Charlotte Latin School

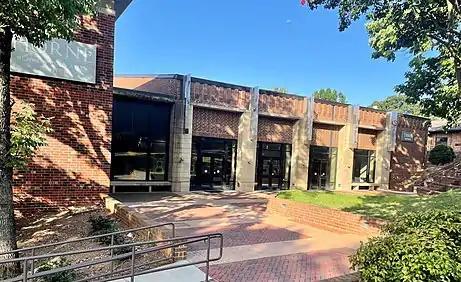
The Horne Performing Arts Center & Thies Auditorium.

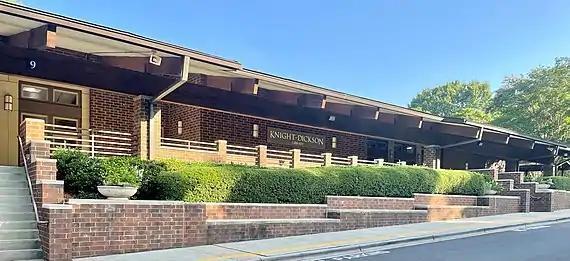
The Knight-Dixon Library.

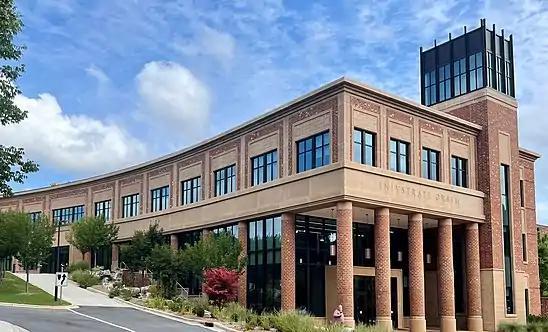
The Inlustrate Orbem ("Enlighten the World") Building, opened in 2019.

Sports at Charlotte Latin School are available to all students in 7th to 12th grades. The athletics program supports 60 teams across the middle school, junior varsity and varsity levels, 23 of which are varsity sports. Historically, approximately 90% of the student body participates in at least one school sanctioned sport between 7th and 12th grades.